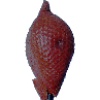
Label: salak